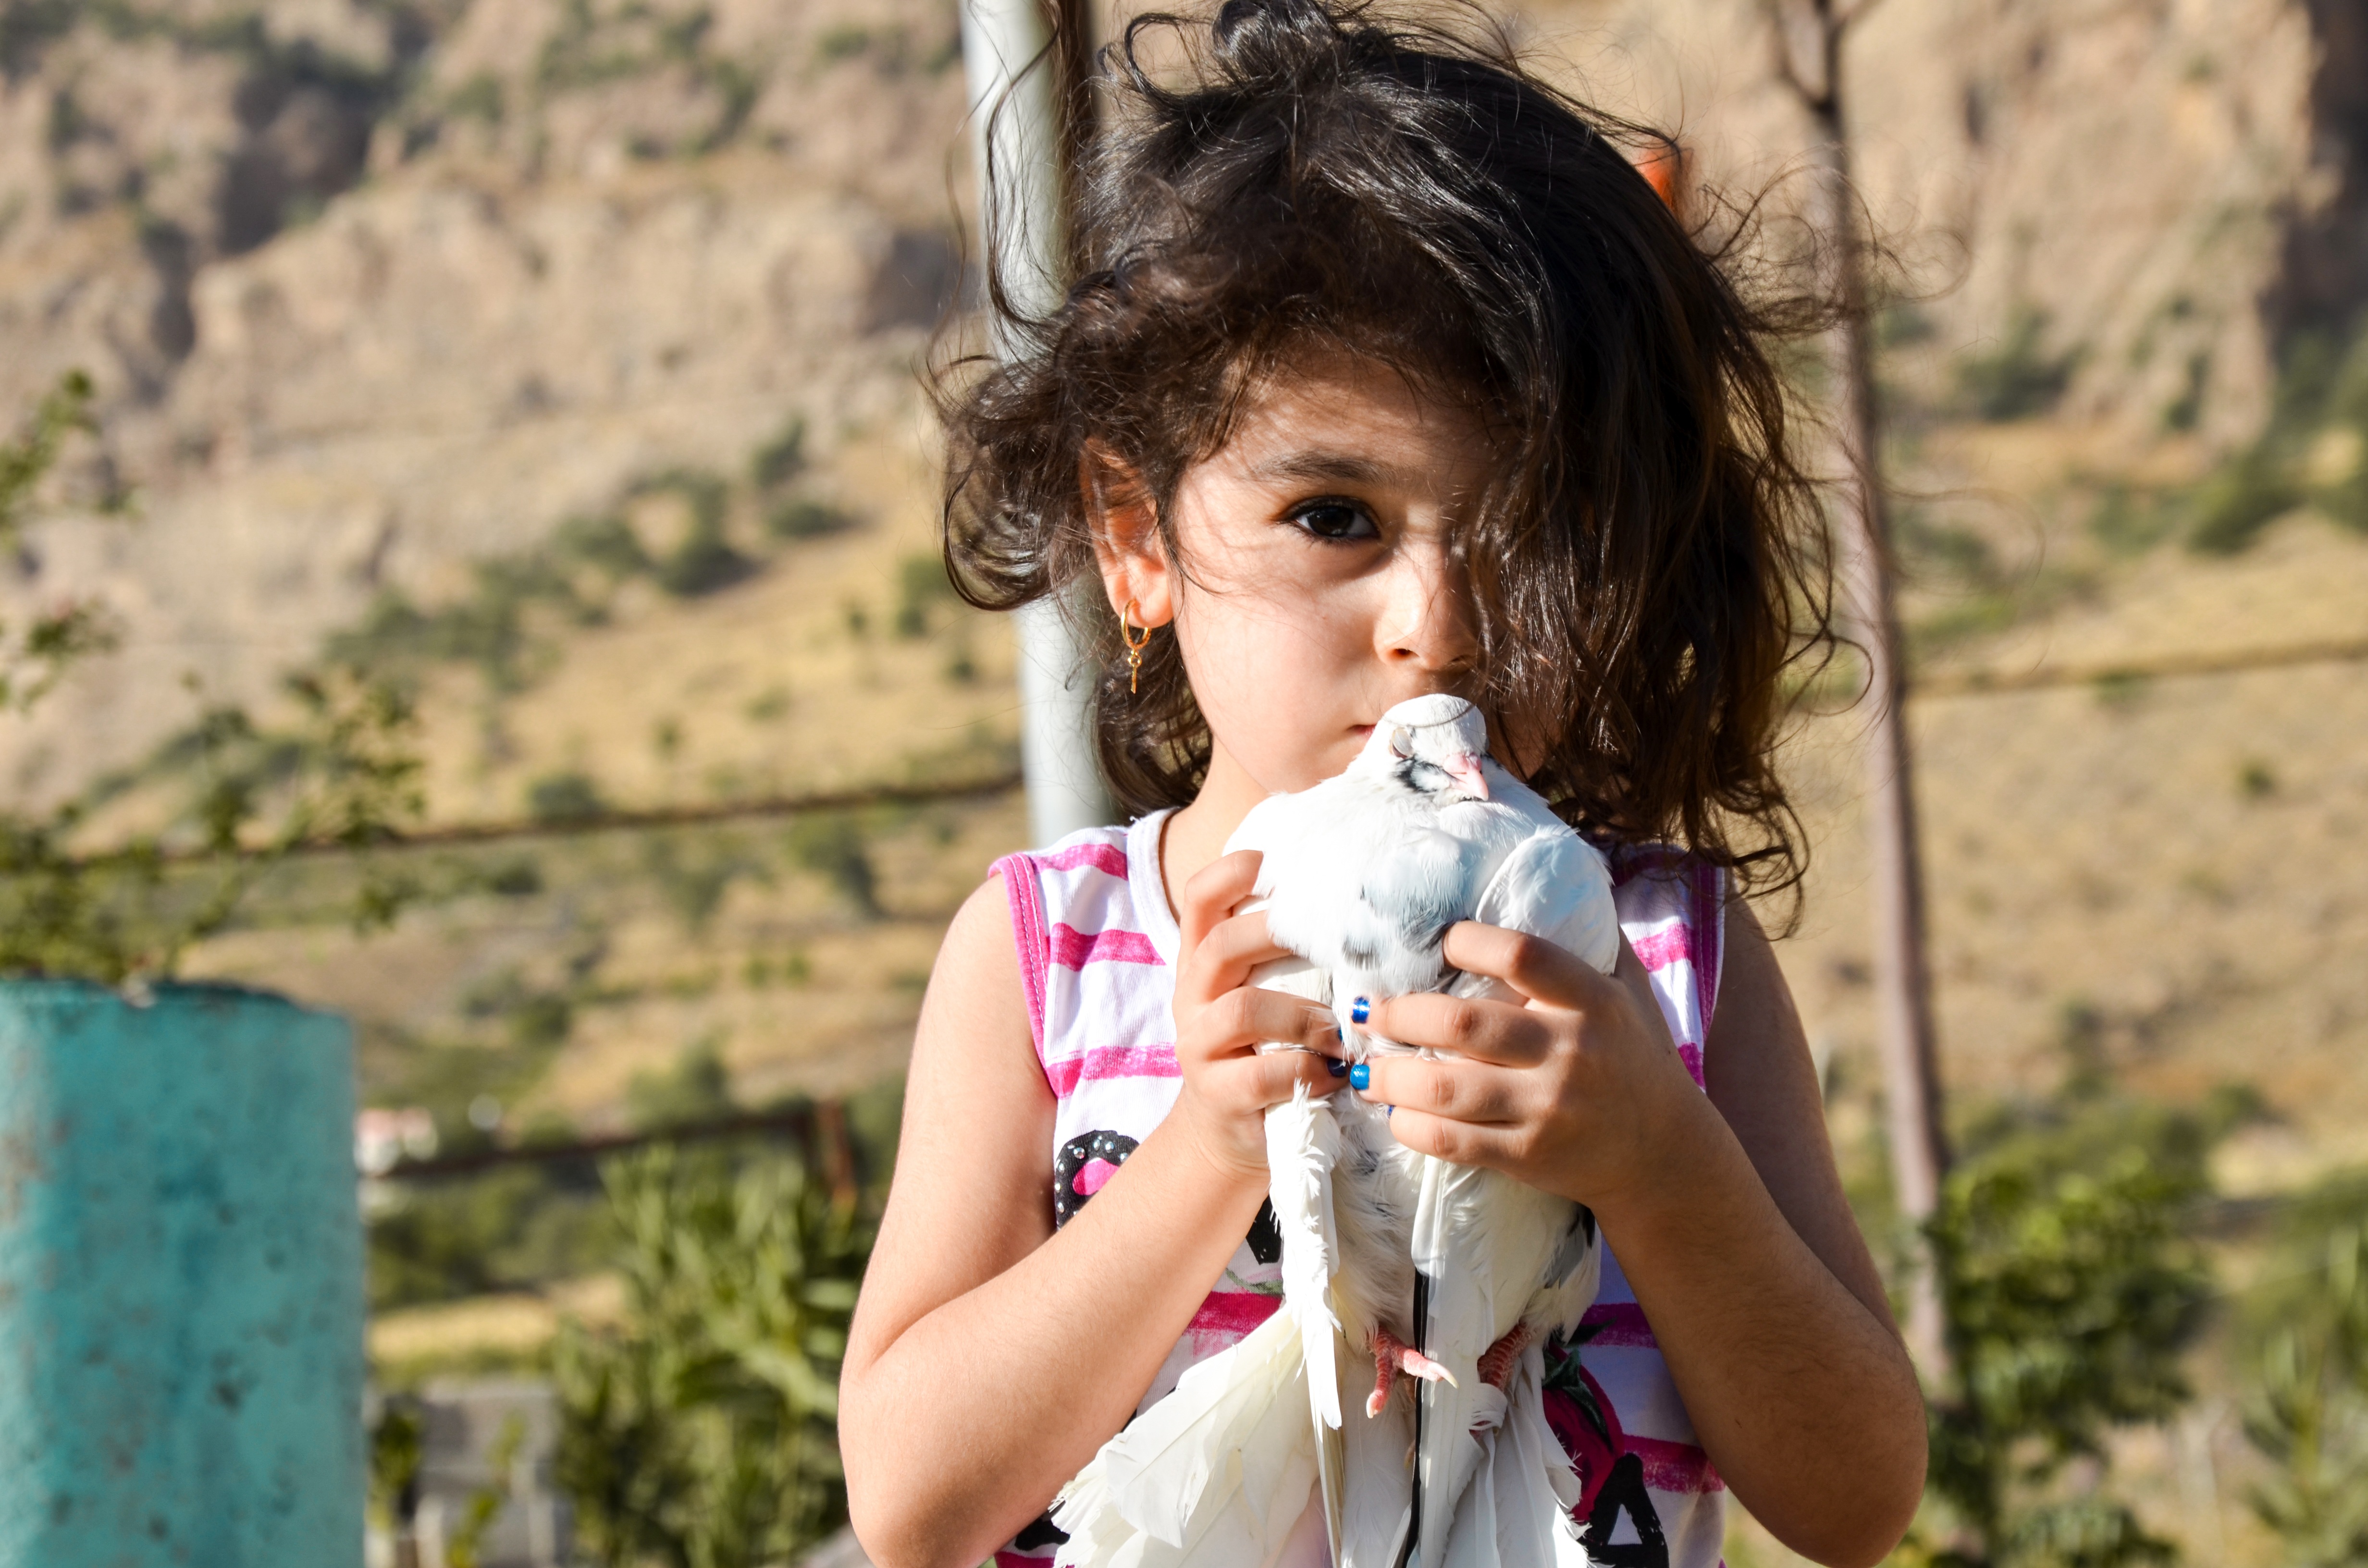
nature, person, people, girl, flower, kid, cute, summer, female, love, portrait, spring, small, child, childhood, family, pigeon, dress, toddler, dove, little, skin, beauty, tina, photo shoot, portrait photography